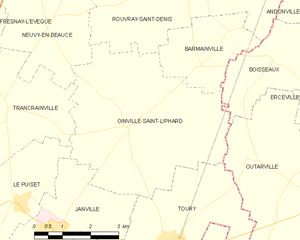
Carte d'Oinville-Saint-Liphard et des communes limitrophes.
Oinville-Saint-Liphard est une commune française située dans le département d'Eure-et-Loir en région Centre-Val de Loire.